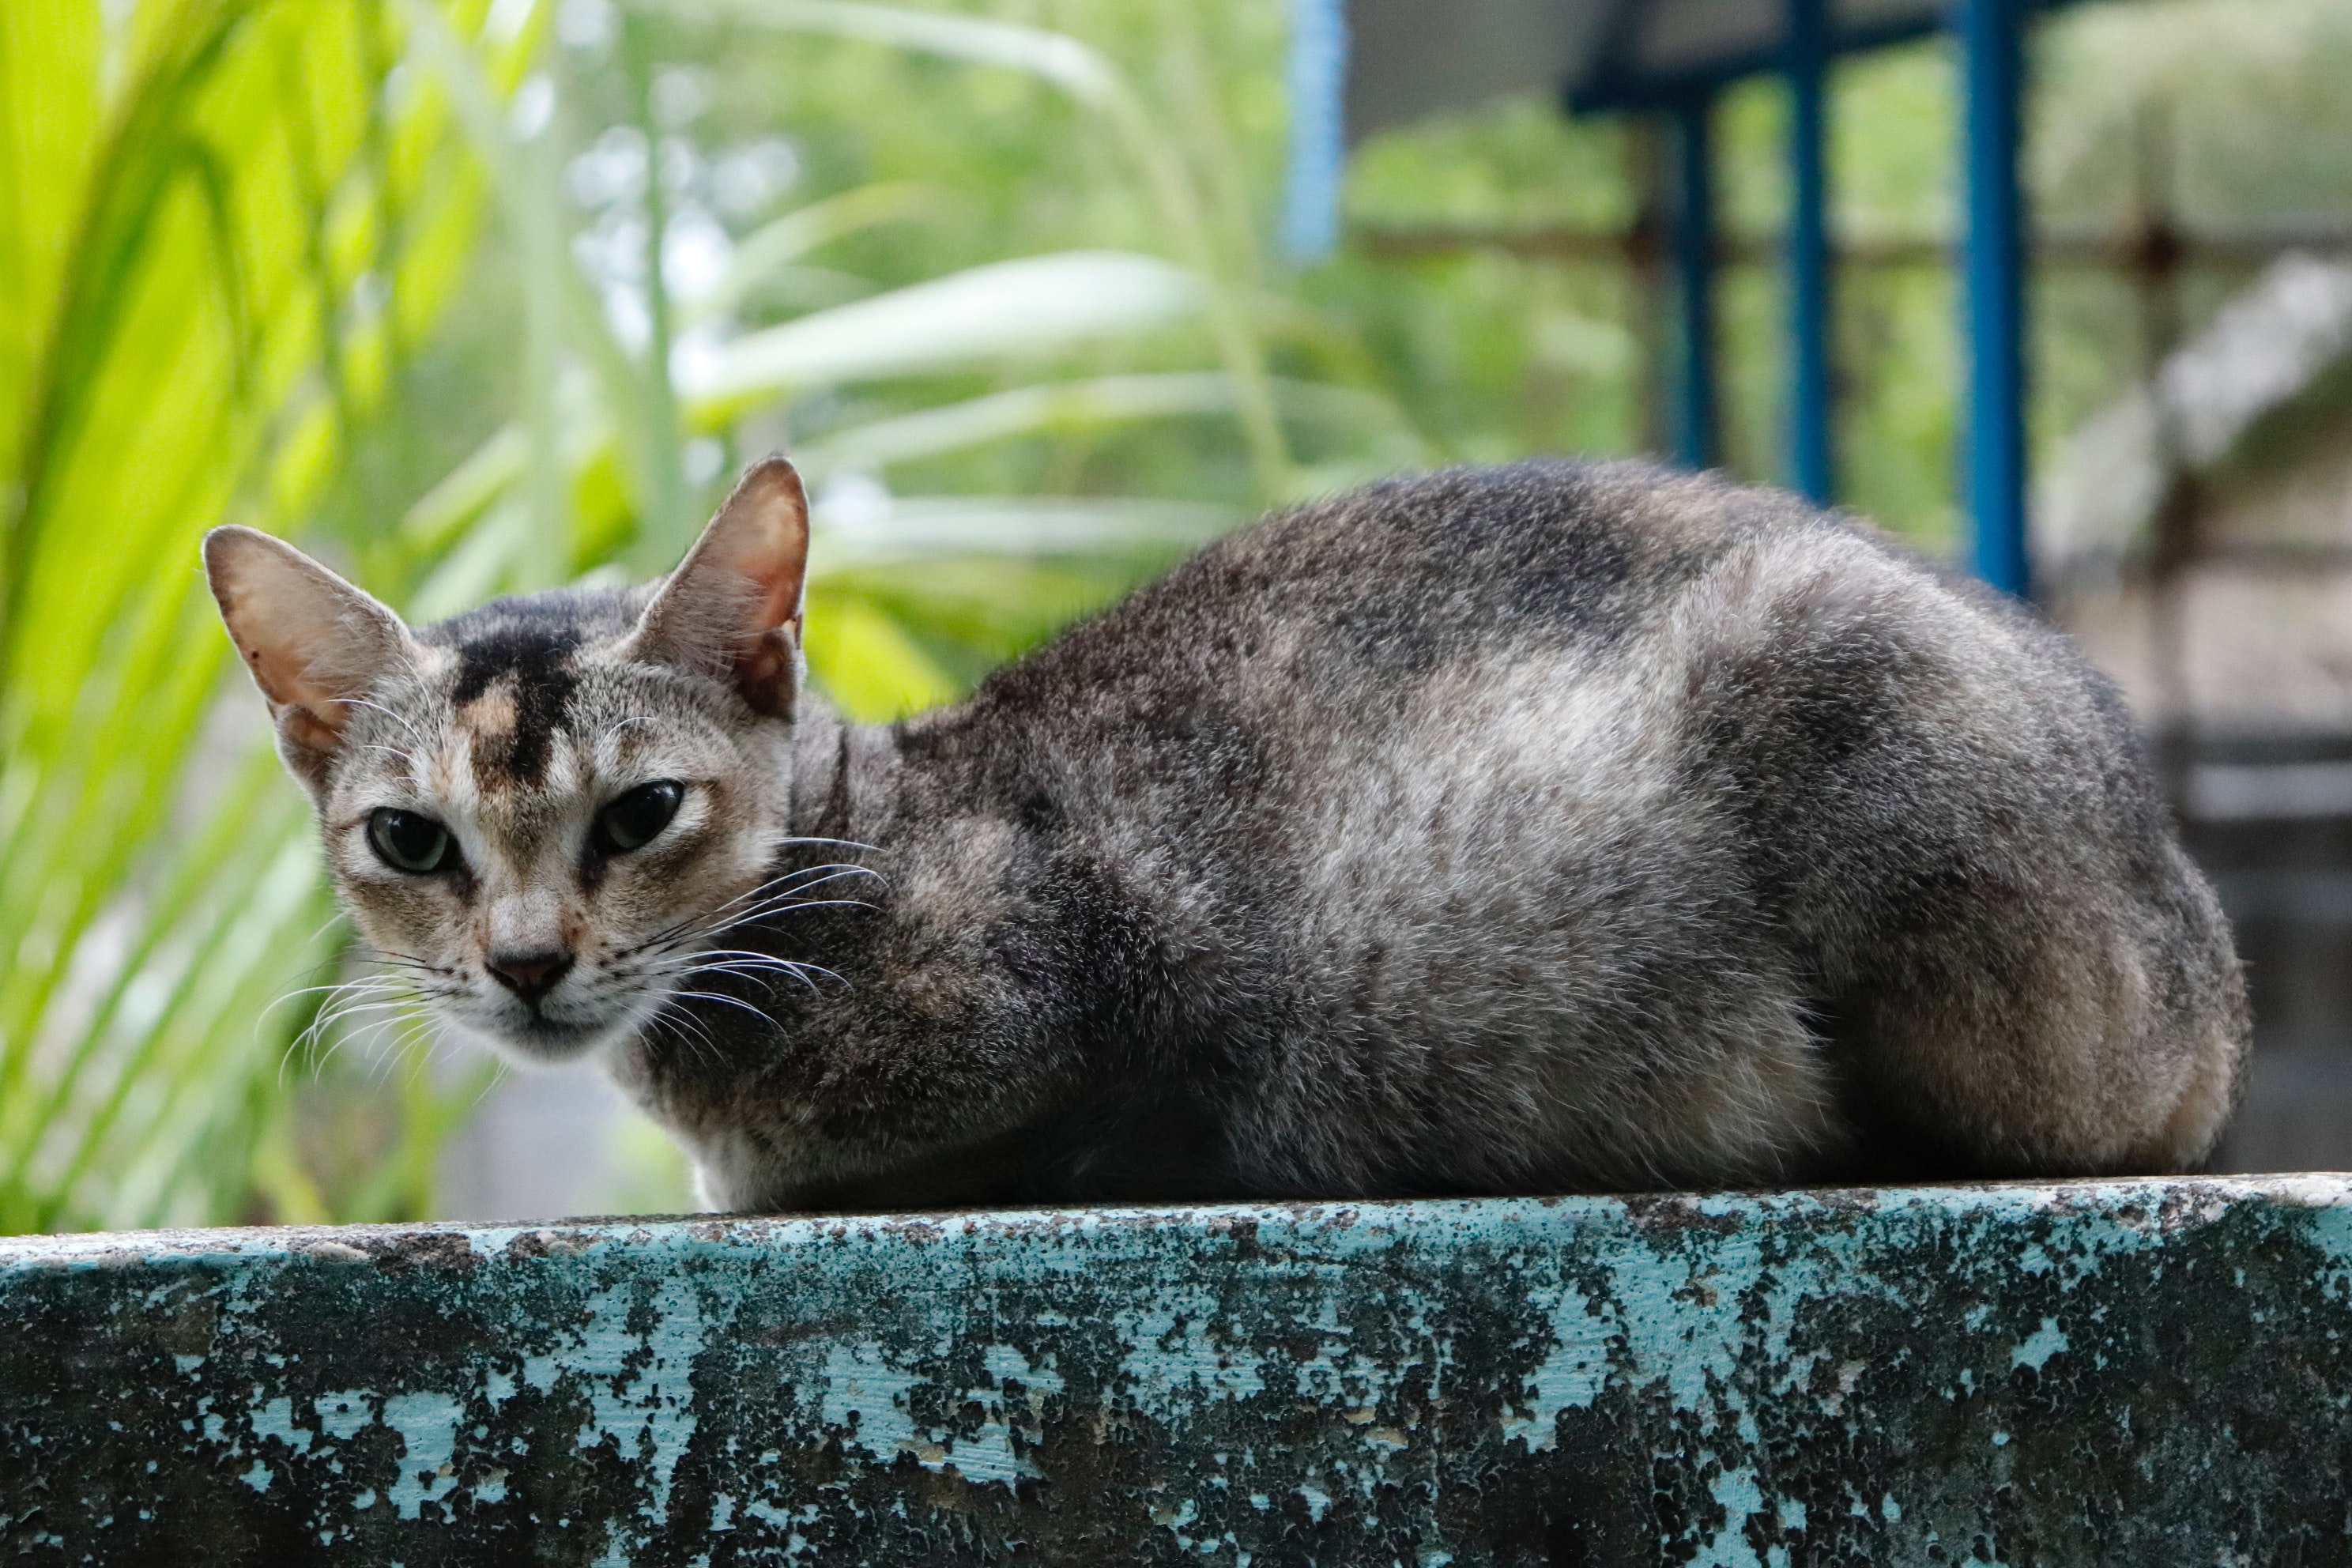
cat, mammal, vertebrate, small to medium sized cats, felidae, whiskers, carnivore, asian, domestic short haired cat, wildlife, snout, tree, tabby cat, kitten, european shorthair, wild cat, aegean cat